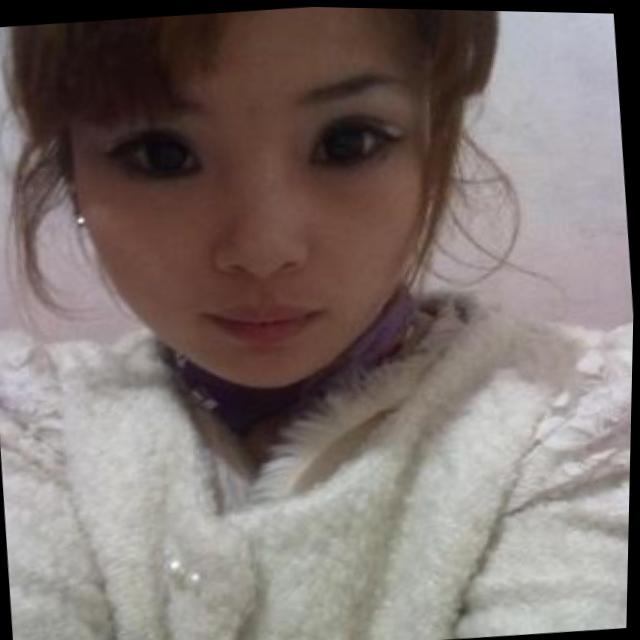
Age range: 21-44